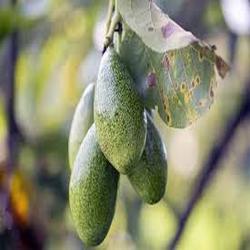
Label: Avocado